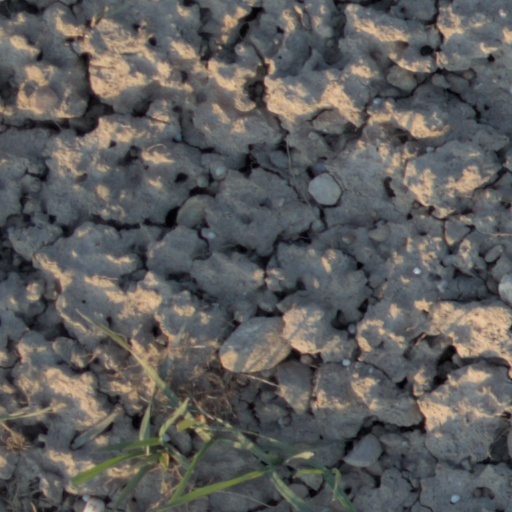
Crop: wheat